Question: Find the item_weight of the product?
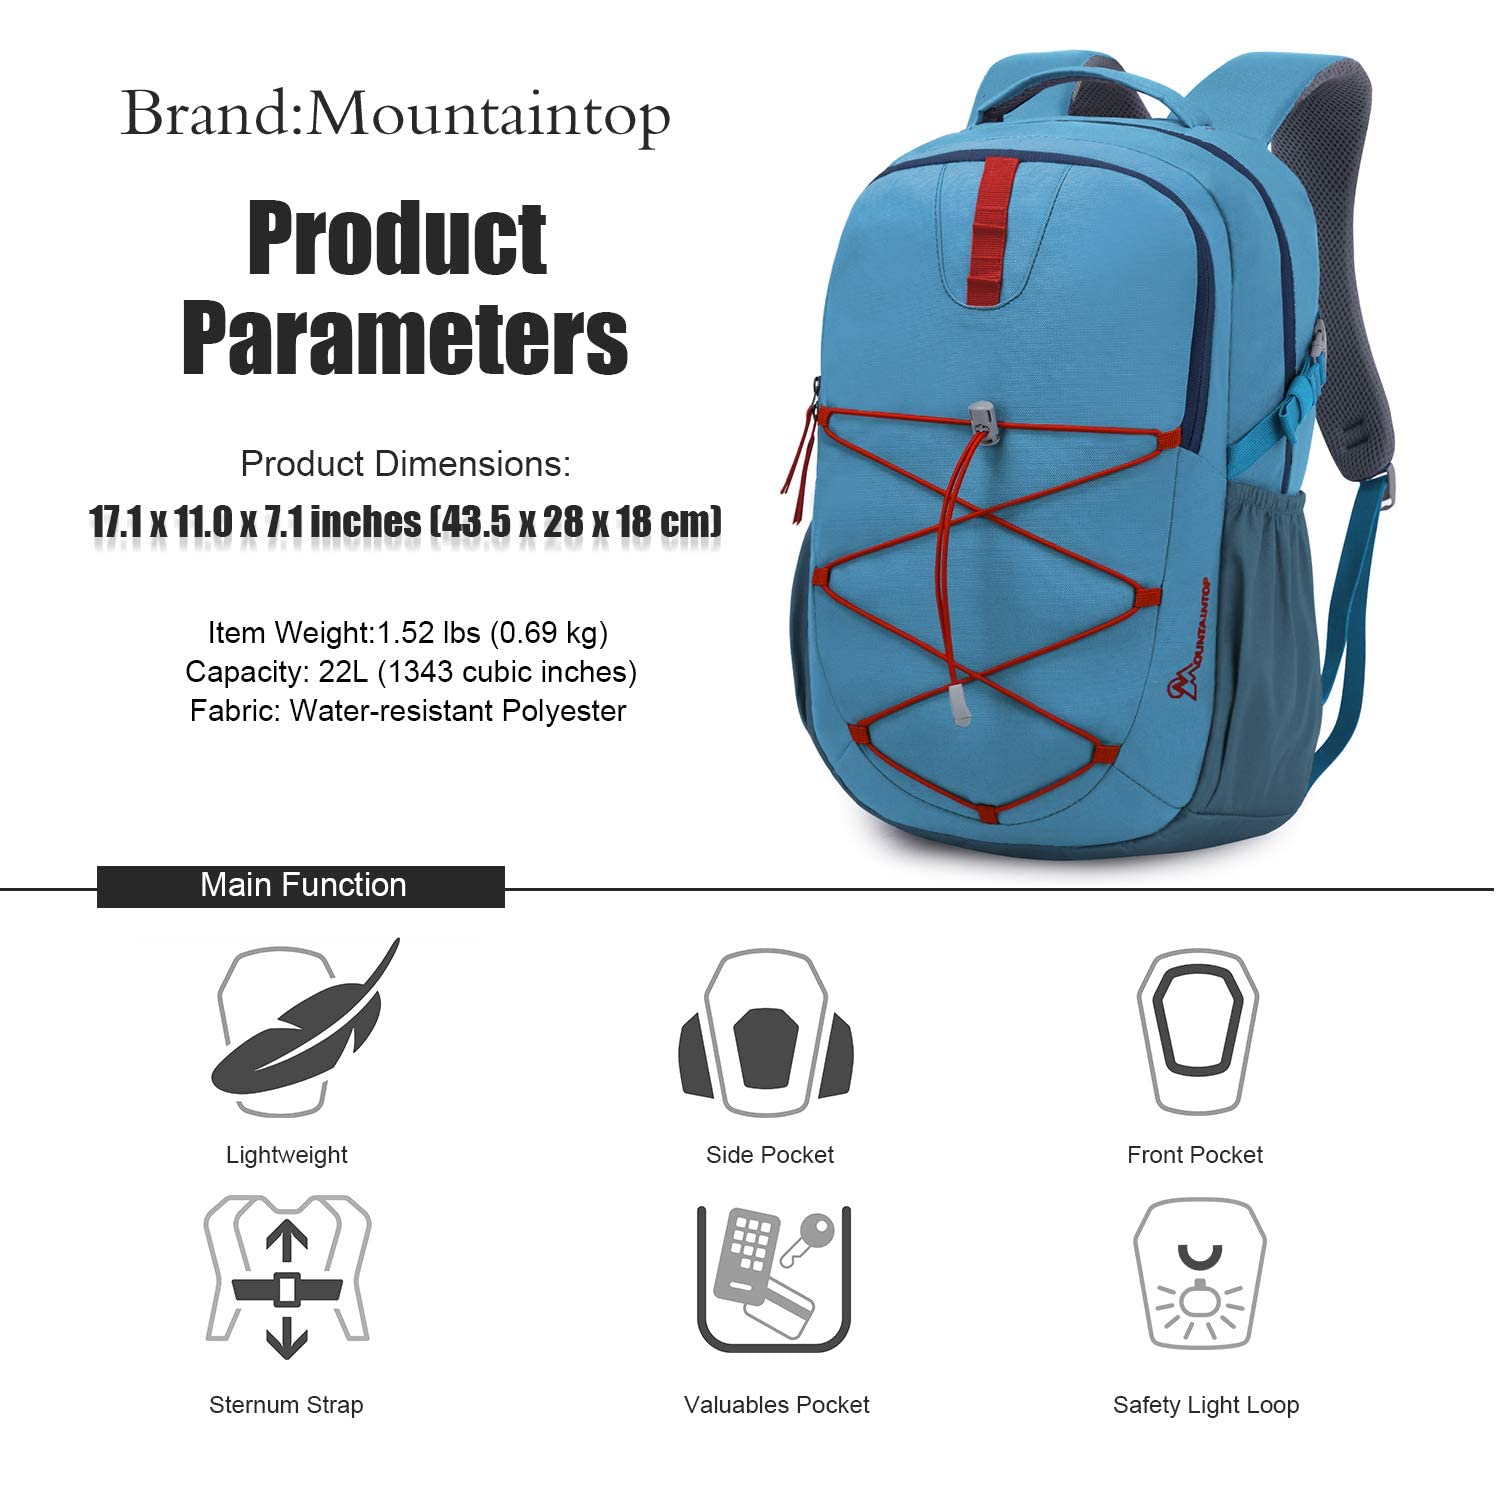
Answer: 1.52 pound